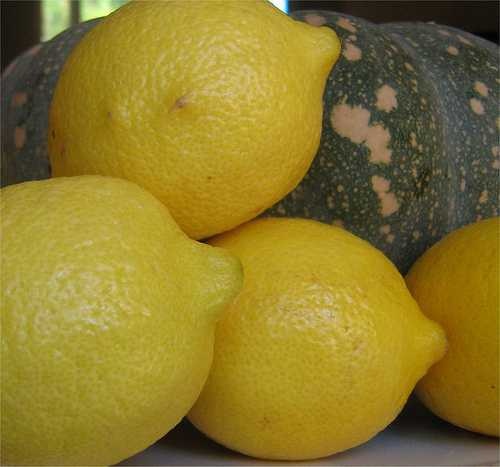
Label: Lemon